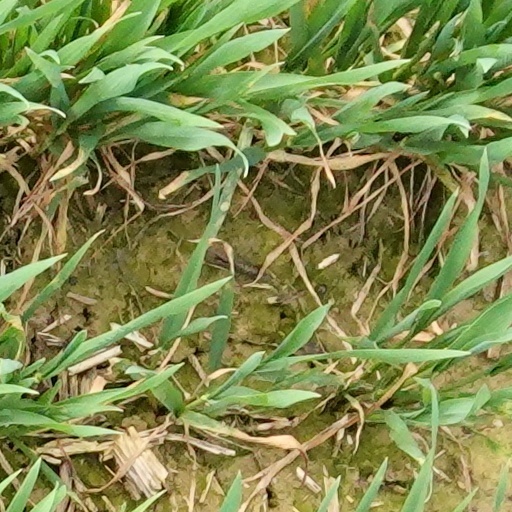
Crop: wheat